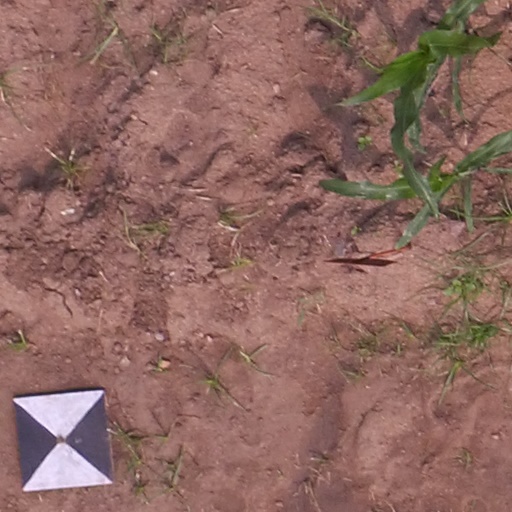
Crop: maize; corn